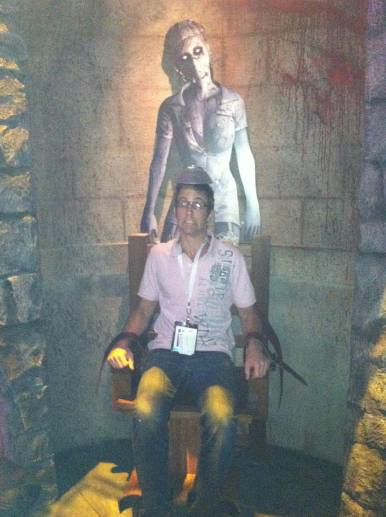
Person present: Yes